Dhruv Sangari

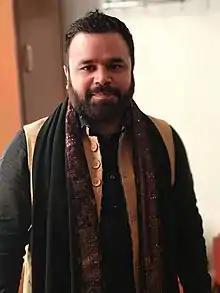
Artiste Dhruv Sangari (Bilal Chishty)

Dhruv Sangari also known as Bilal Chishty is a Classical Indian vocalist, composer, lyricist and teacher. He is the son of scholar-author Kumkum Sangari and painter Mahendra 'Manu' Sangari.